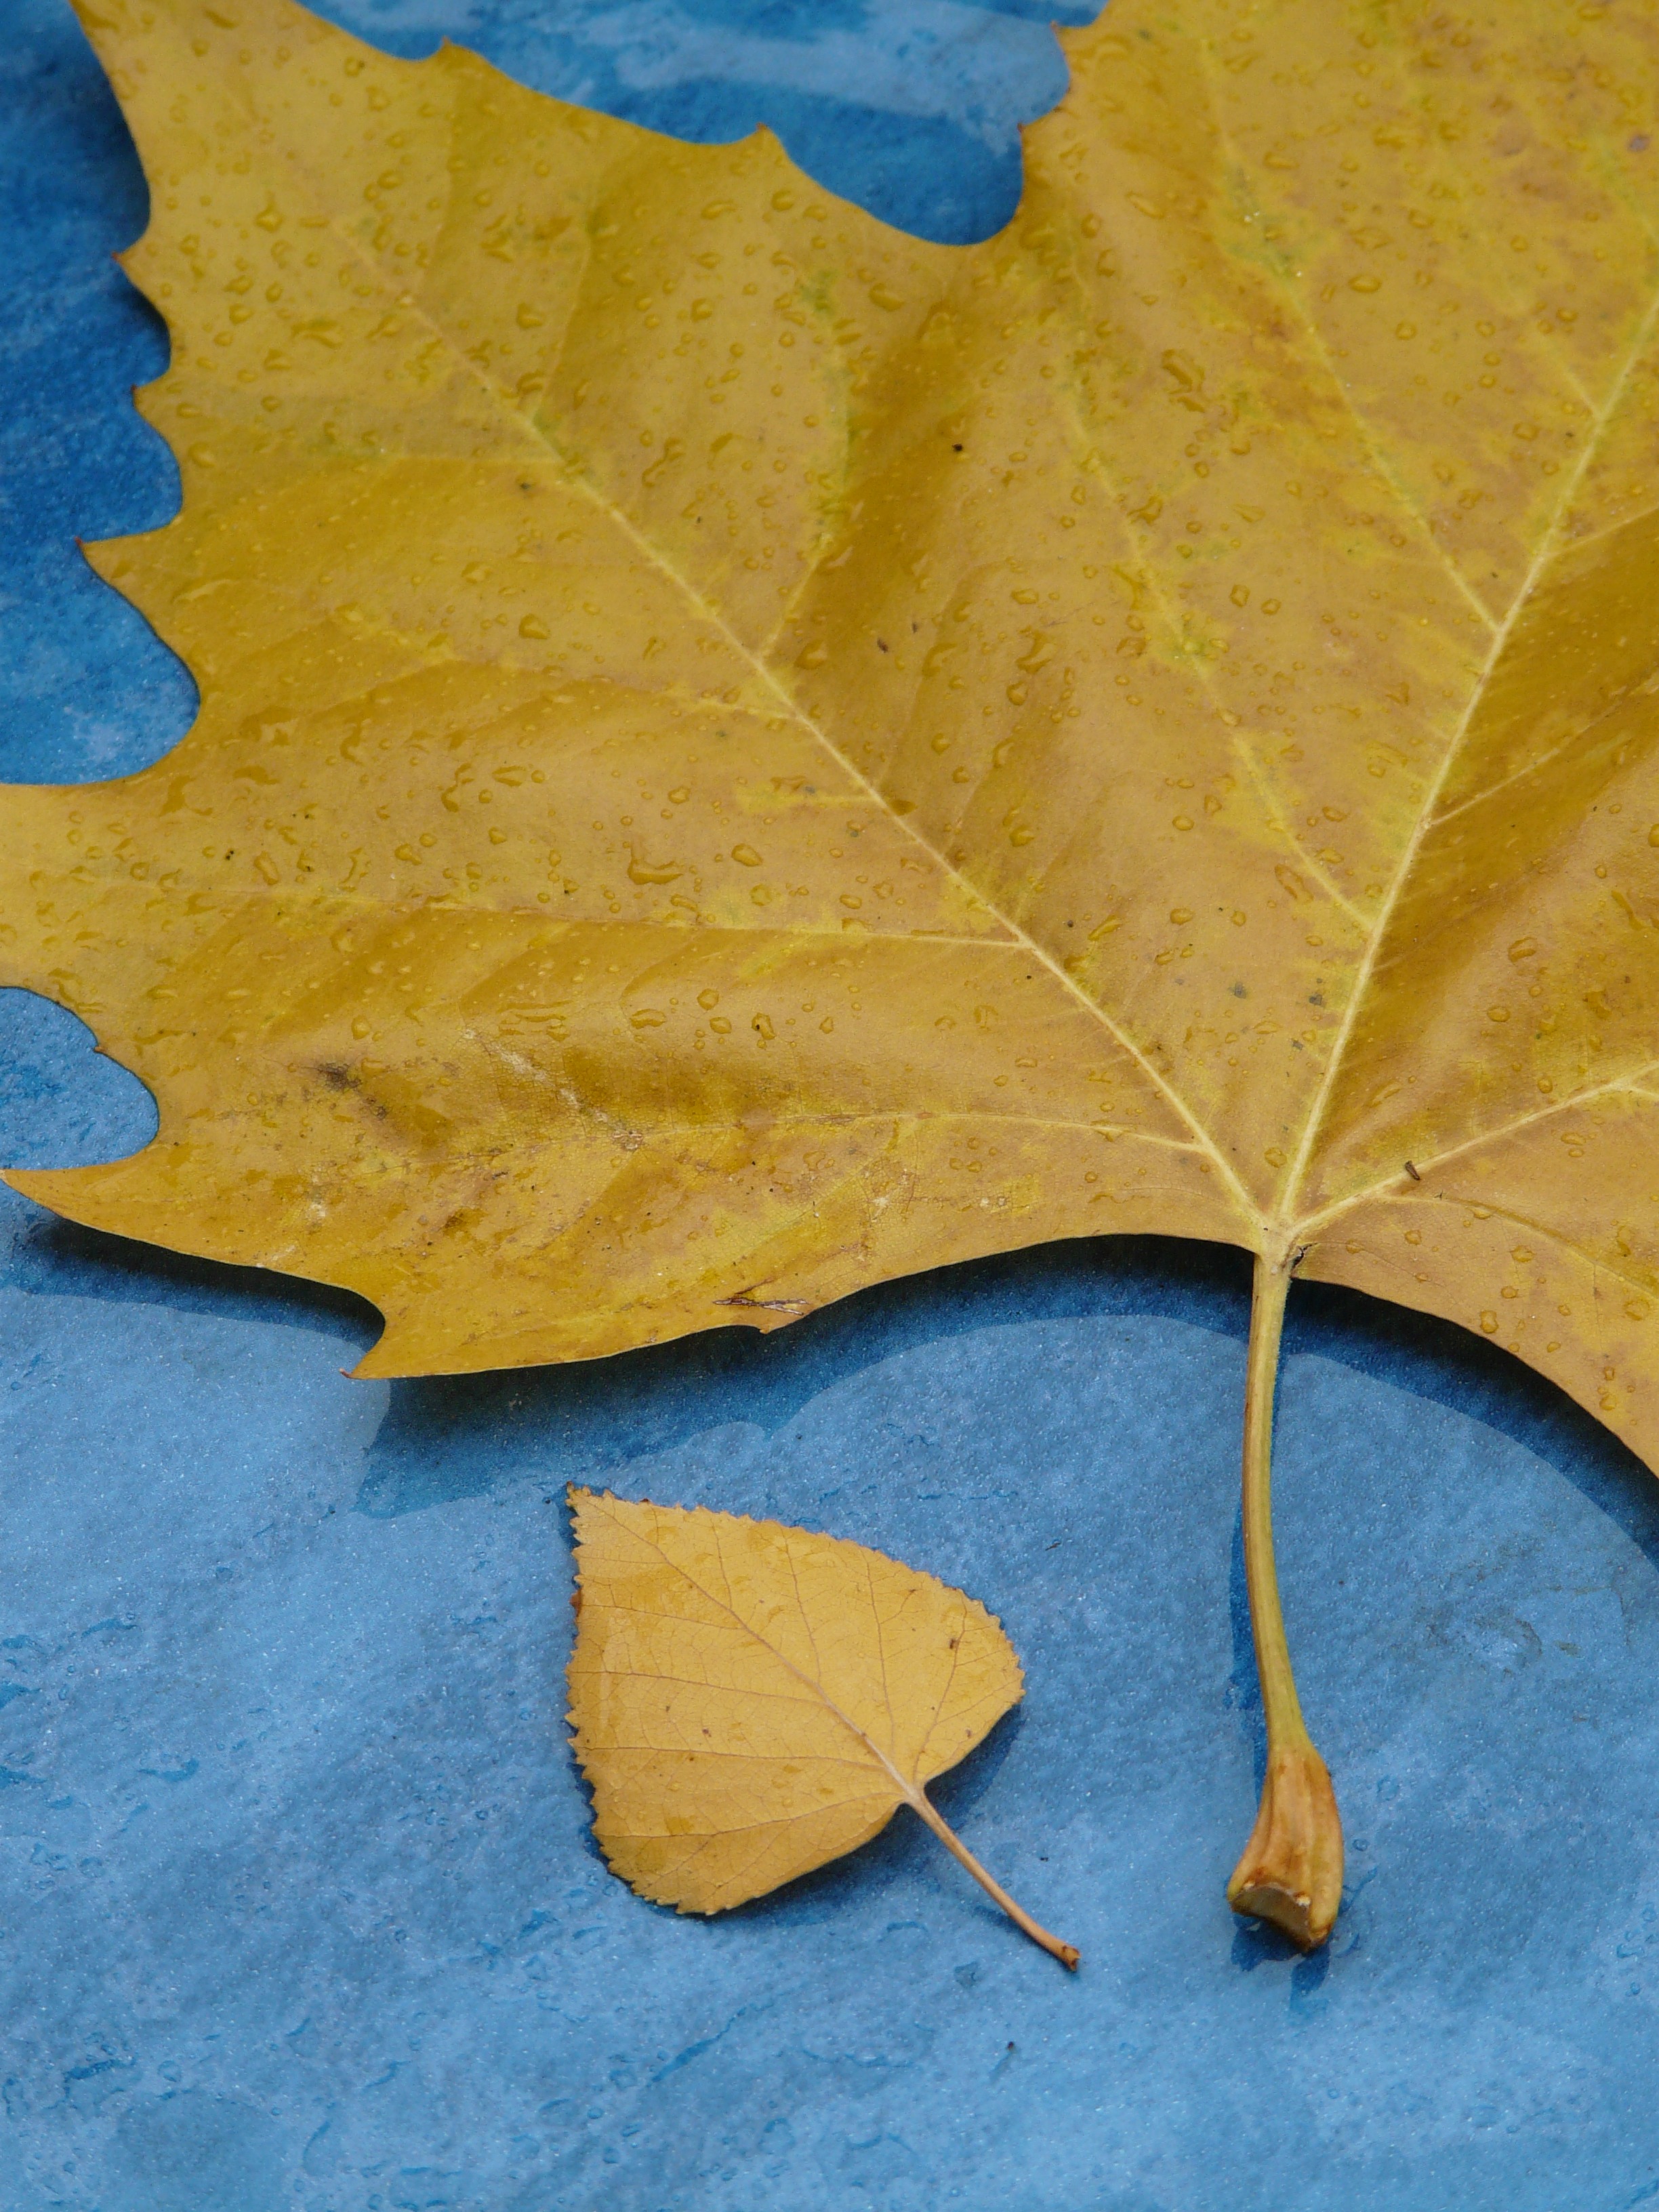
tree, plant, rain, leaf, flower, petal, wet, color, autumn, blue, yellow, maple leaf, stalk, leaves, art, fall color, fall foliage, leaf veins, poplar leaf, size comparison, black poplar leaf